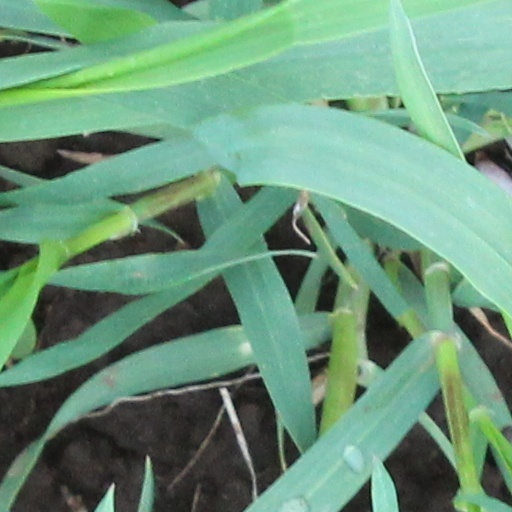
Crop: wheat